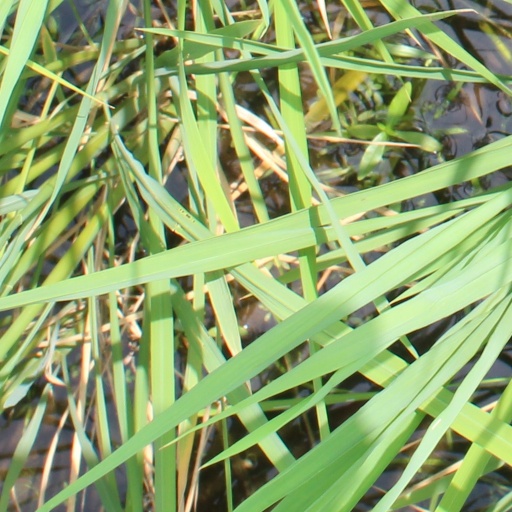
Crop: rice